Fredrik Boije

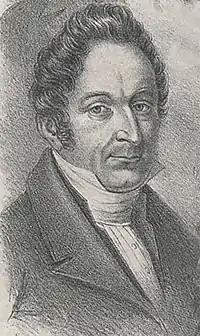
Fredrik Boije; artist unknown (1847)

Fredrik Carl Boije af Gennäs (7 July 1773, in Stralsund – 8 February 1857, in Stockholm) was a Swedish military officer, illustrator and author.